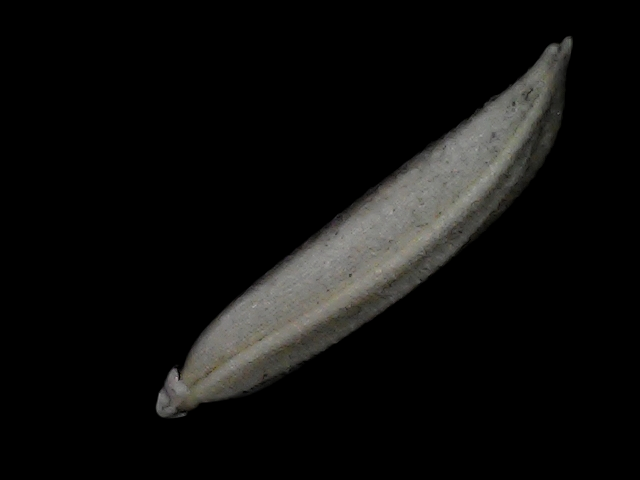
Rice variety: Bd57